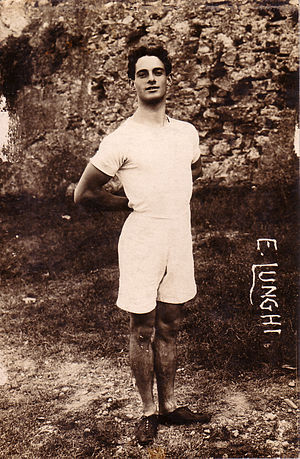
Emilio Lunghi
Emilio Lunghi var en italiensk atlet som deltog i OL 1908 i London.